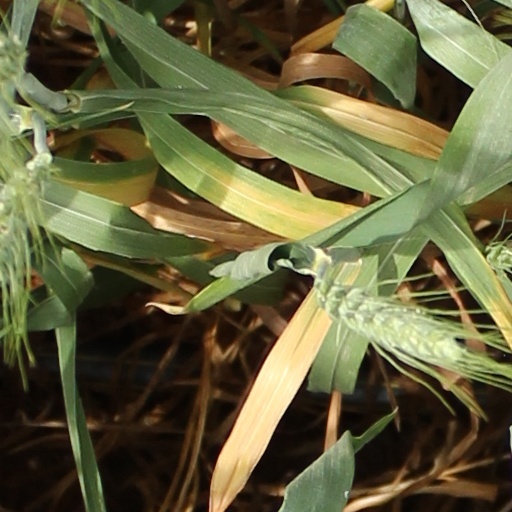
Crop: wheat